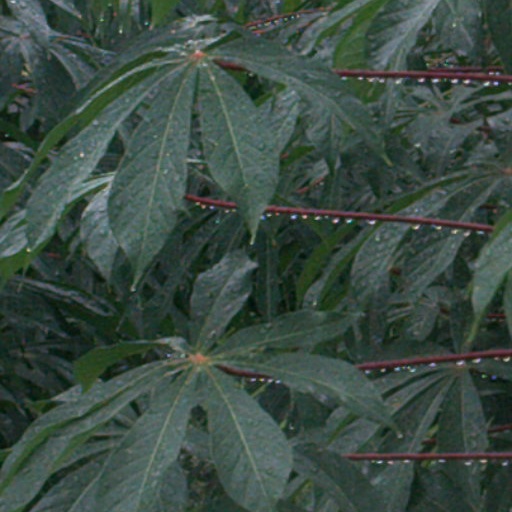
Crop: cassava